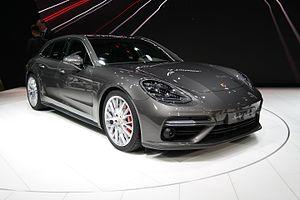
Salon international de l'automobile de Genève 2017